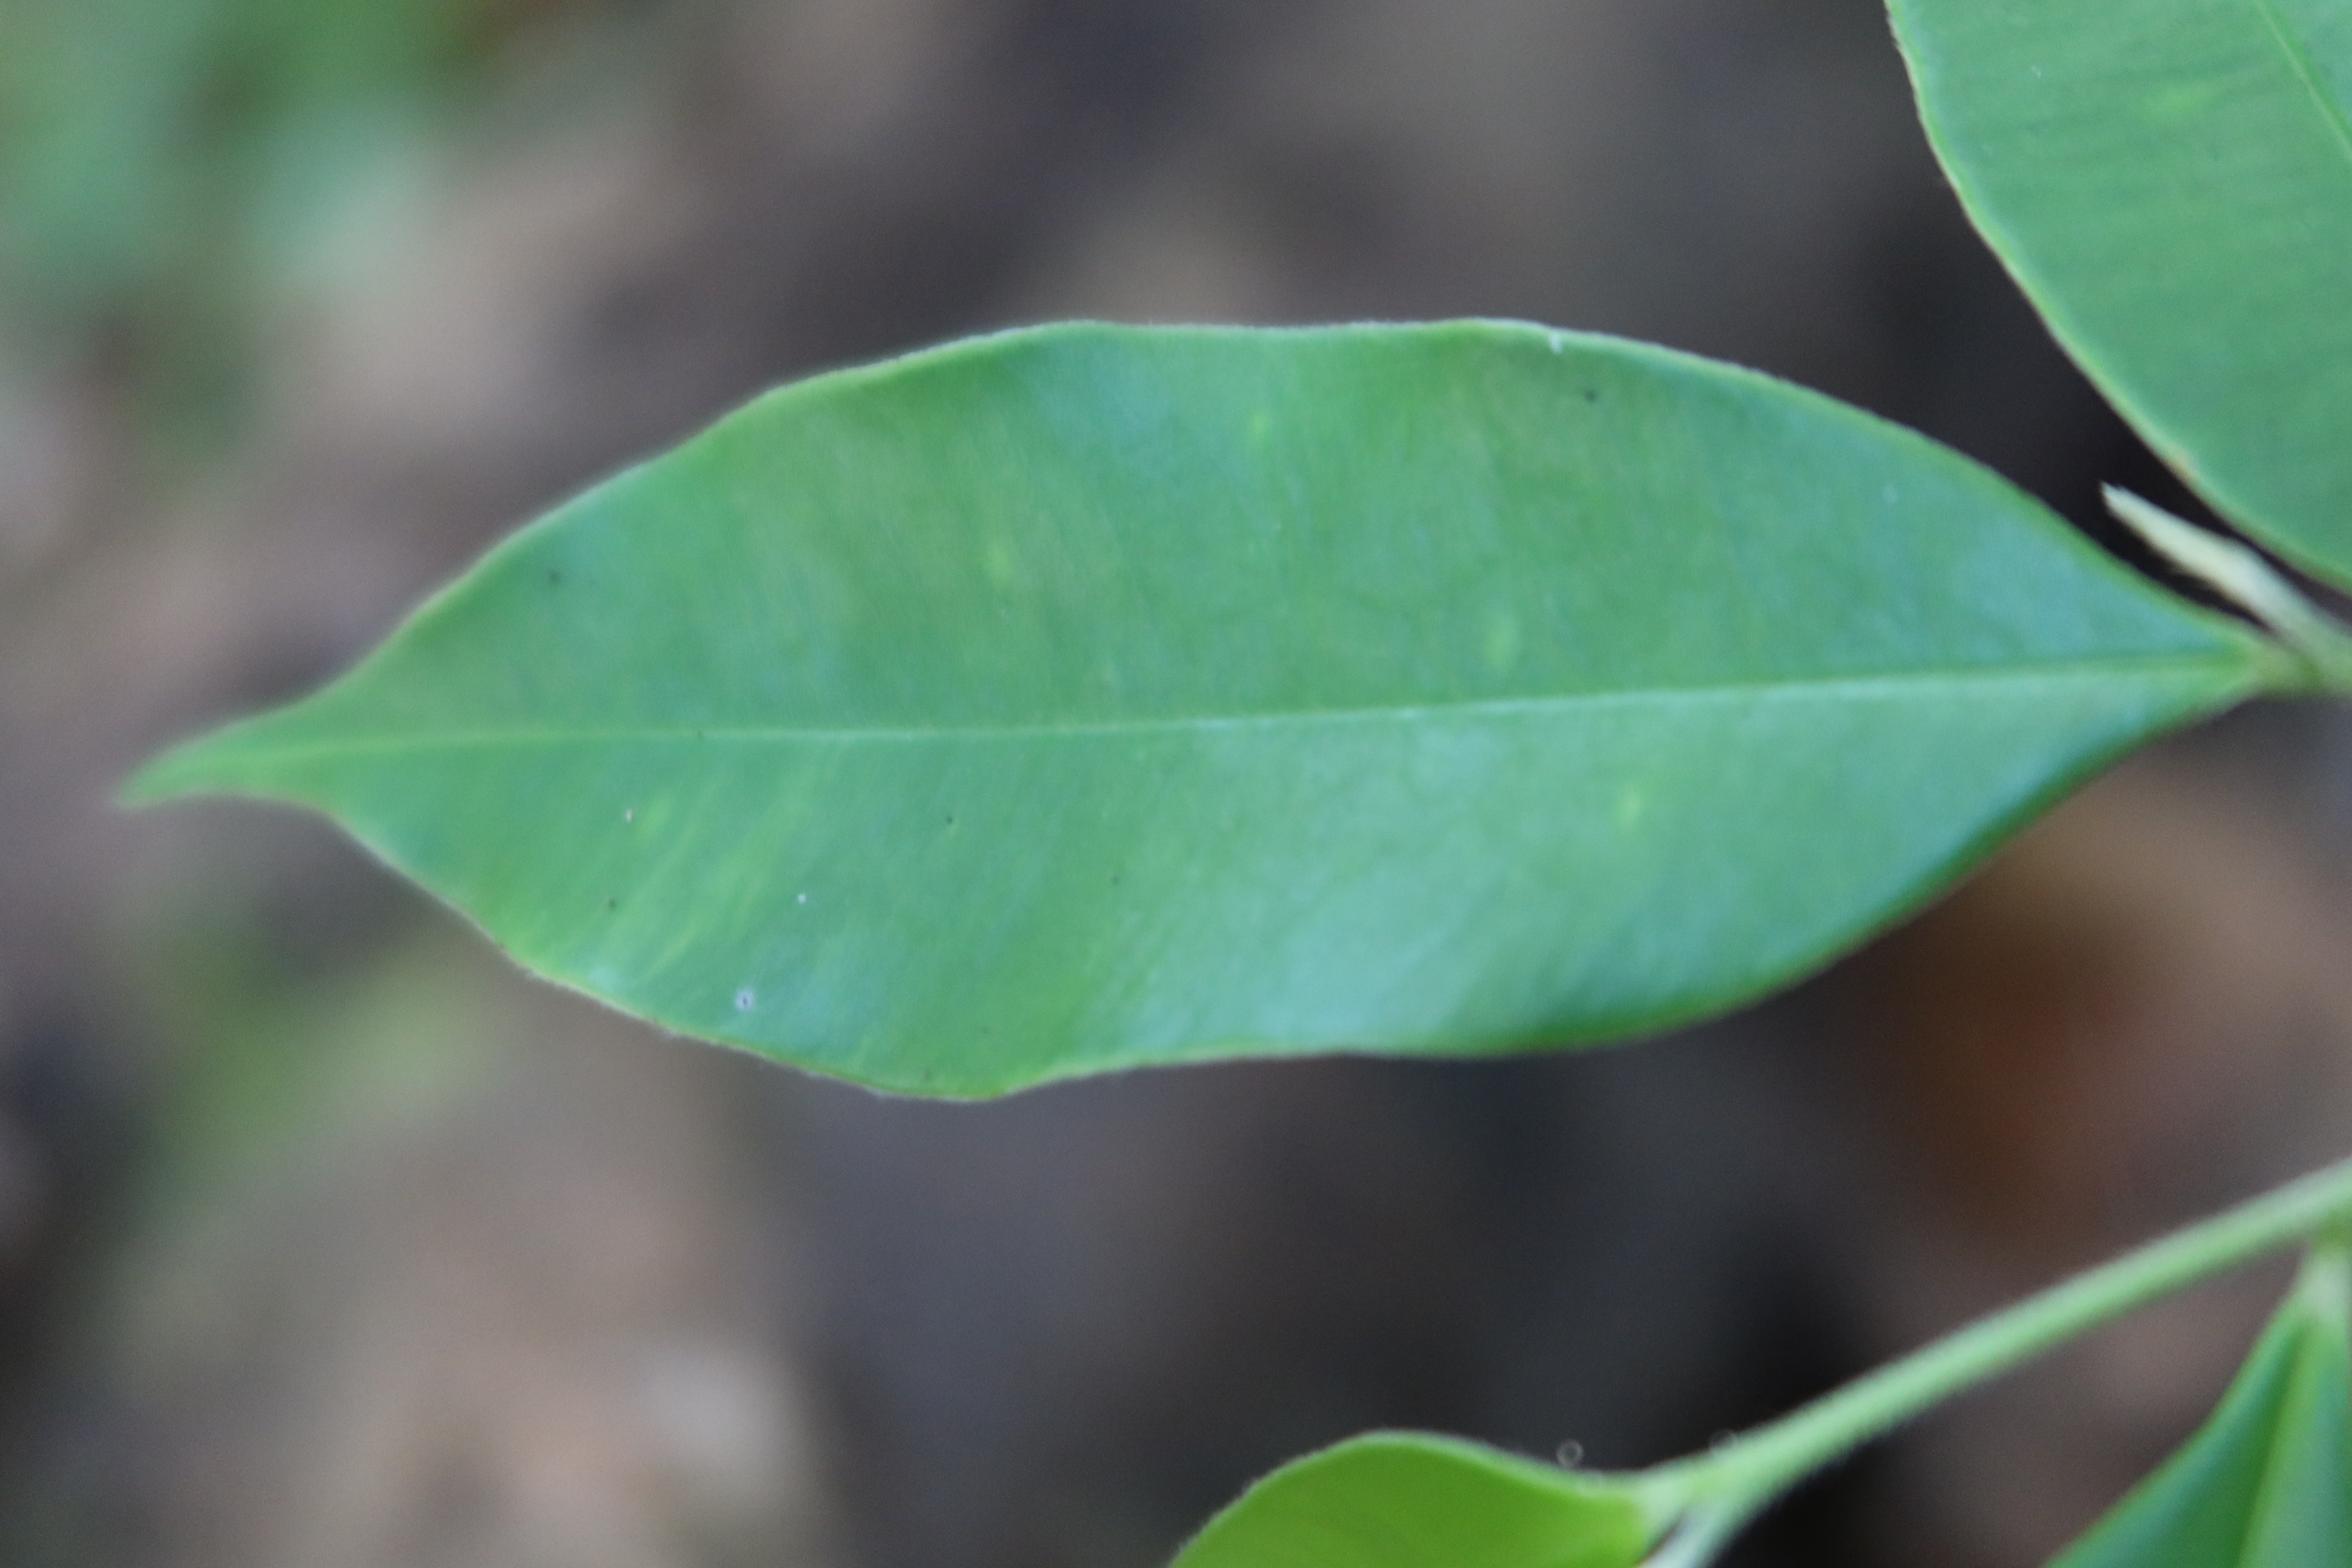
Label: Healthy